Tommy Banner

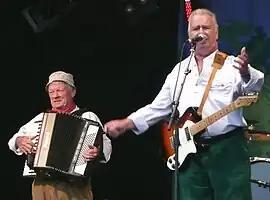
Banner (left) performing with The Wurzels in 2011

Tommy Banner (born 1 August 1939) is a British musician, known for being the longest-serving member of The Wurzels.